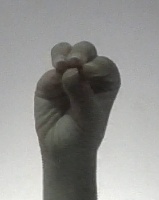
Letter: ha